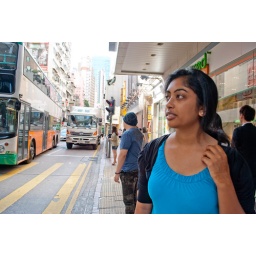
On the side of the road in Wan Chai, a market district known in tour guides mostly for its night clubs.